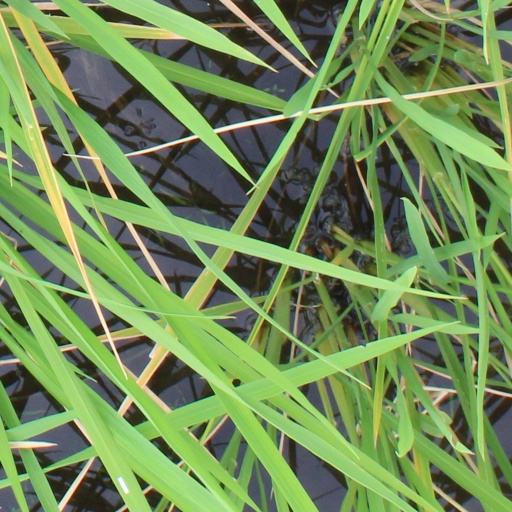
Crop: rice